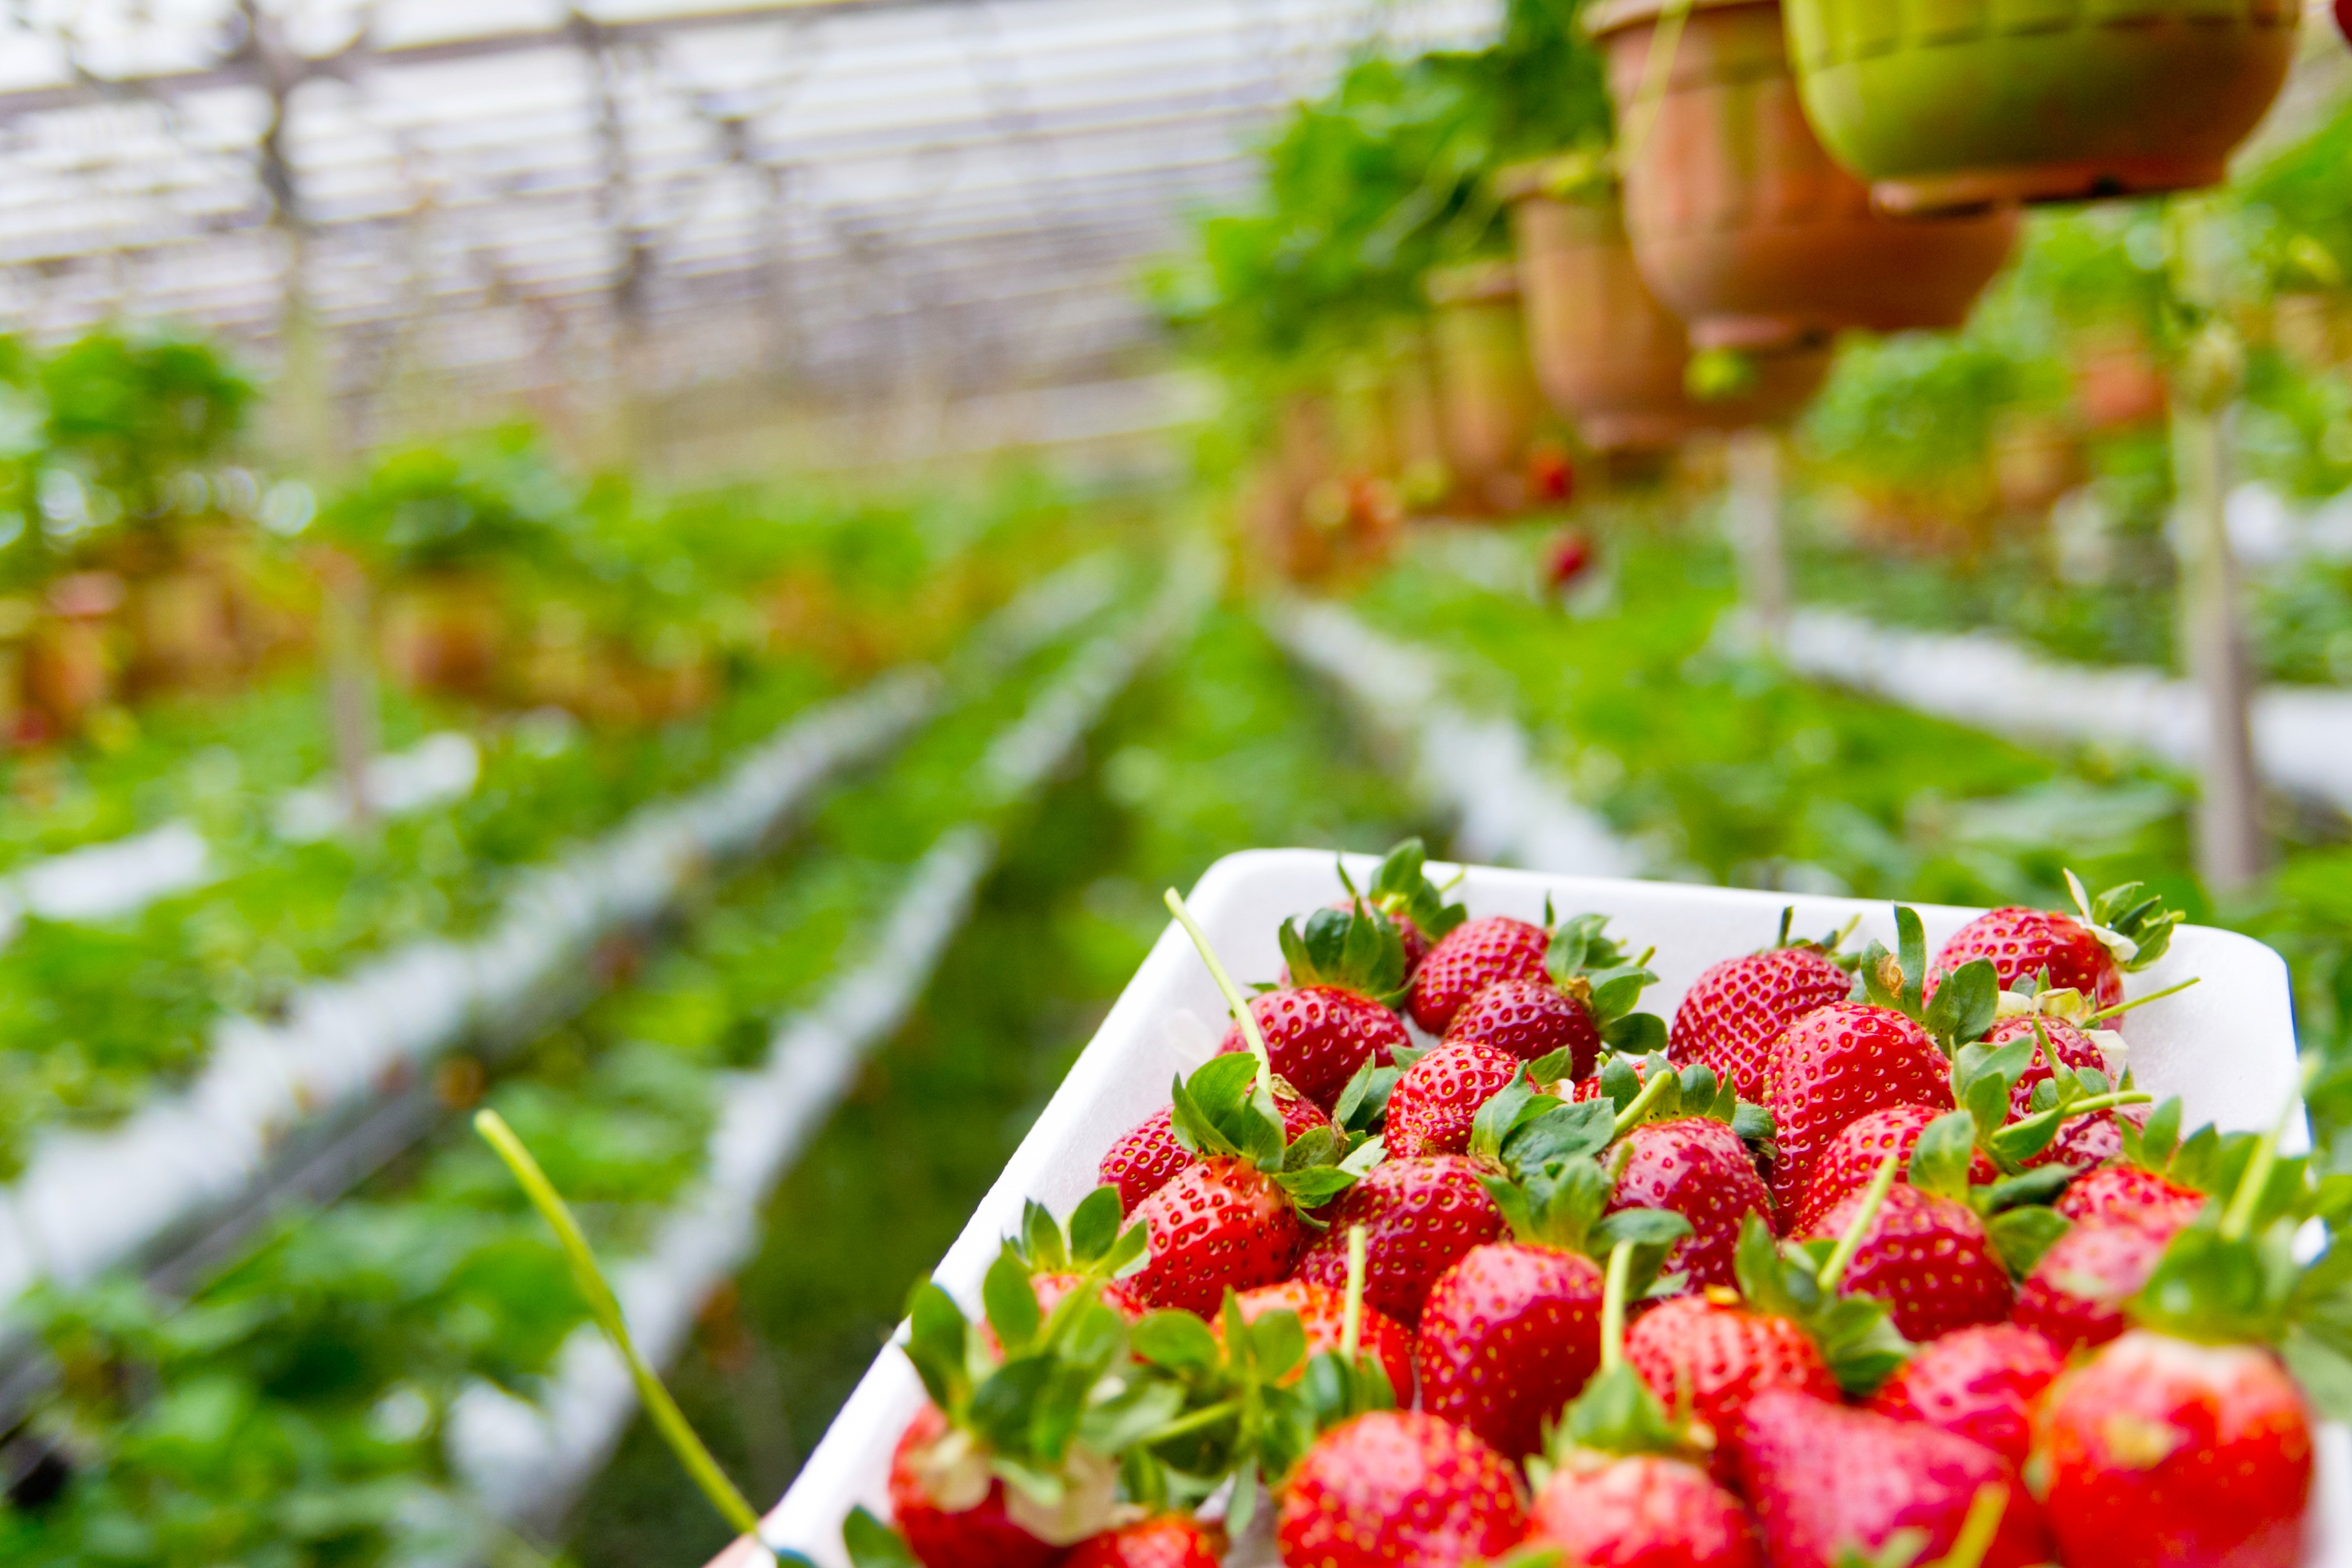
plant, field, farm, fruit, berry, flower, food, red, produce, autumn, strawberry, shrub, growing, plantation, strawberries, organic, land plant